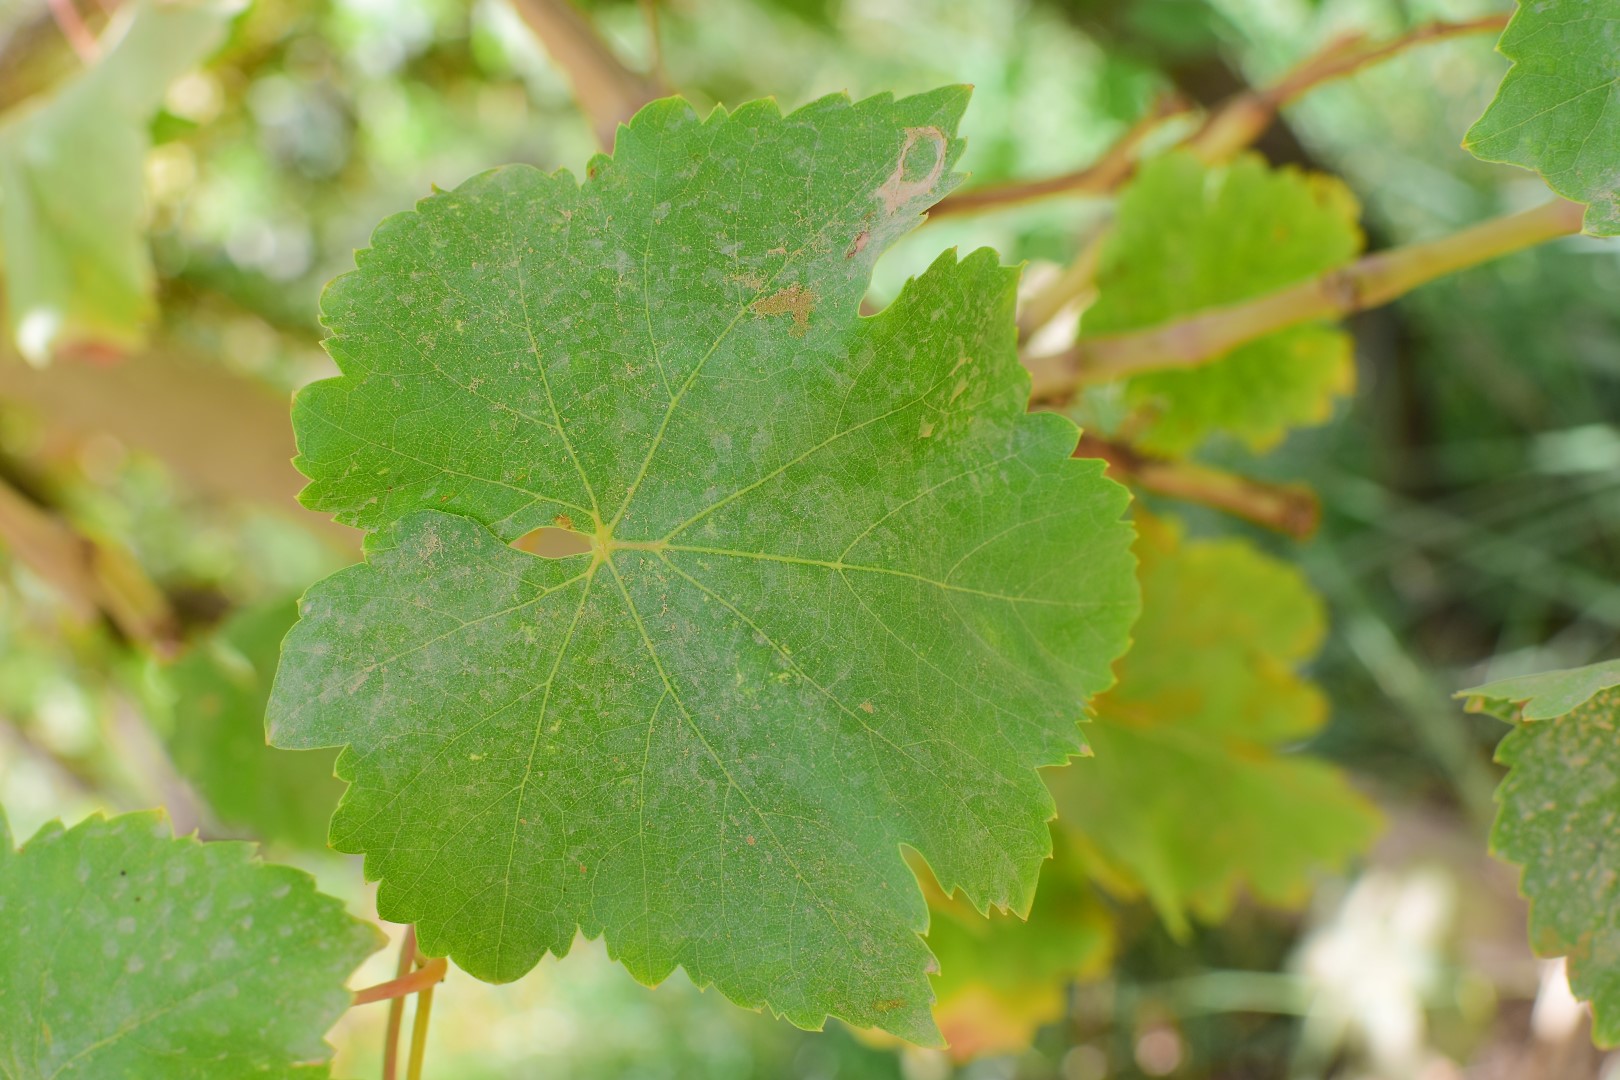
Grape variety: Thompson Seedless